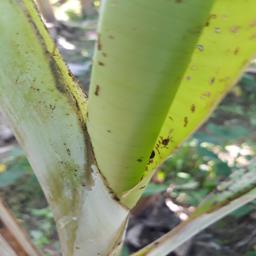
Label: BANANA APHIDS